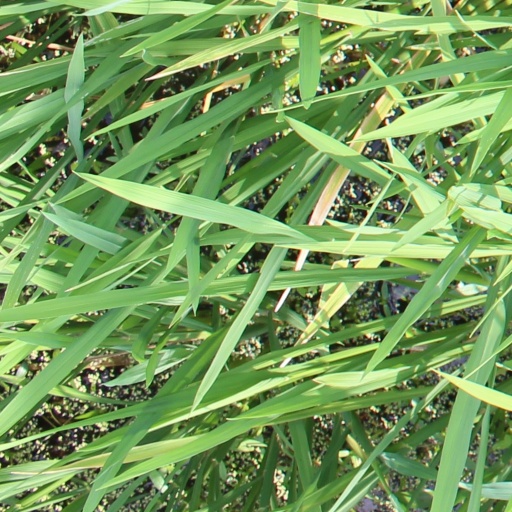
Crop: rice